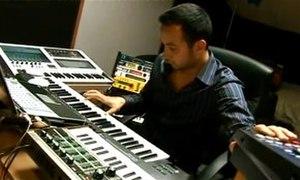
Skalp compose un morceau en 5 minutes en direct pour Street Live
Kore et Skalp est un duo de compositeurs, producteurs, et de disc jockeys français. Ils démocratisent à eux-seuls le hip-hop et le RnB et introduisent le style Raï'n'B en France. Durant leur carrière, Kore et Scalp produisent pour des artistes tels que Willy Denzey, M Pokora, Rohff, et Leslie. Ils se séparent en 2005 et poursuivent leurs carrières solo respectifs.